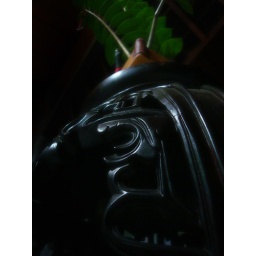
A black Chinese Gucci, was taken in my house at night...